Nyenchen Tanglha Mountains

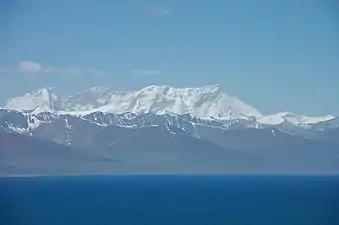
Mount Nyenchen Tanglha above Namtso.

The West Nyenchen Tanglha lies to the southeast of Namtso. The range trends to the northeast, and forms part of the northern watershed of the Yarlung Tsangpo River. The northeastern section is drained by the Lhasa River, the largest tributary of the Yarlung Tsangpo. West Nyenchen Tanglha includes the four highest peaks in the range, all above : Mount Nyenchen Tanglha (7162m), Nyenchen Tanglha II (7117m), Nyenchen Tanglha III (7046m) and Jomo Gangtse (7048m), all located in Damxung County of Lhasa. West Nyenchen Tanglha separates the basins of the Yarlung Tsangpo in the south from the endorheic basins of the Changtang in the north.